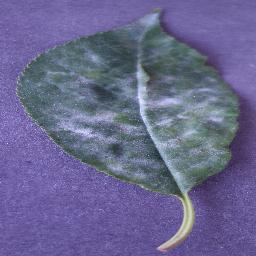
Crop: cherry
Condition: (including_sour)_powdery_mildew